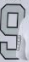
Number: 9